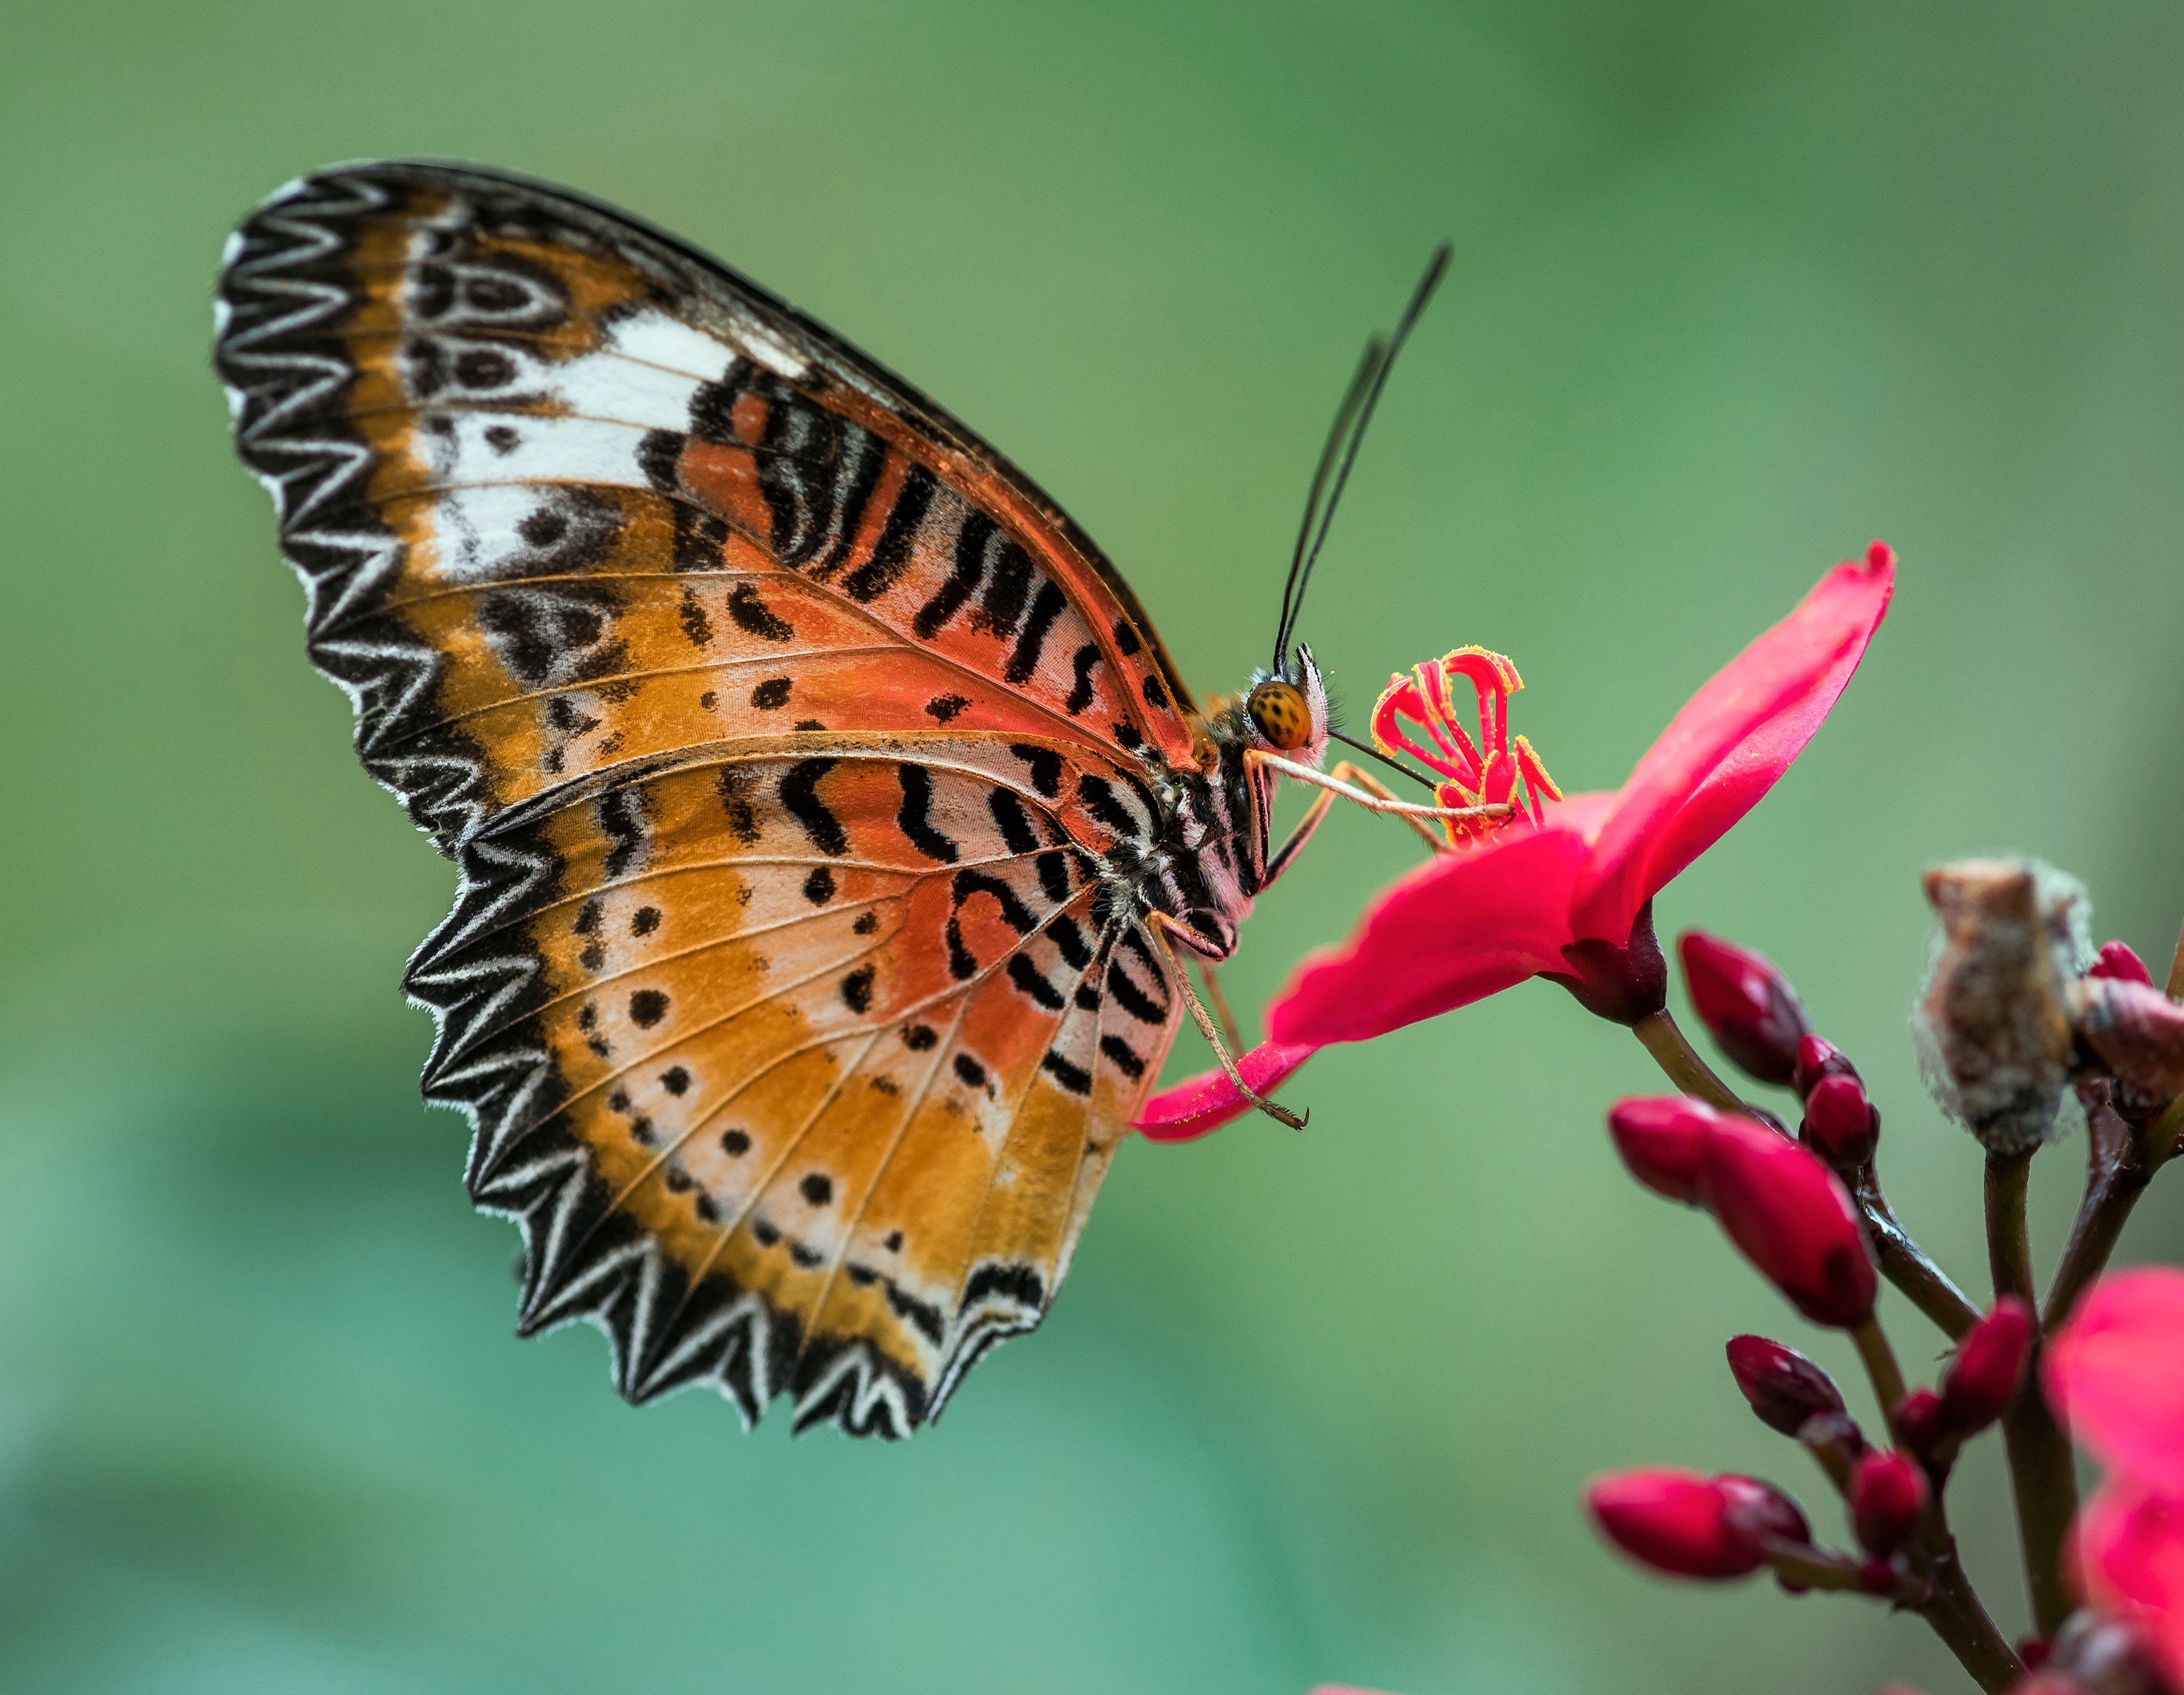
photography, flower, insect, butterfly, fauna, invertebrate, close up, monarch butterfly, nectar, macro photography, arthropod, pollinator, moths and butterflies, lycaenid, brush footed butterfly, colias